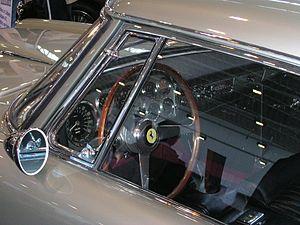
La Ferrari 250 GT Coupé Pininfarina, parfois abrégée 250 GT ou Coupé PF, est une sportive de prestige développée par le constructeur automobile italien Ferrari. Construite à partir de 1958 dans la nouvelle usine de Pinin Farina à Grugliasco, cette nouvelle Ferrari, la première à arborer le nom Pininfarina en un seul mot, compte parmi les modèles les plus vendus du constructeur italien Ferrari. Vendu à près de 350 exemplaires, son « processus de fabrication est celui qui sera le plus proche de ce qu'on peut appeler une fabrication en série ».